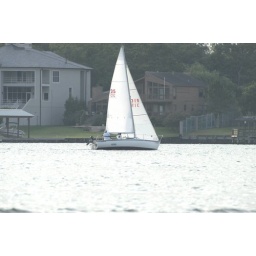
Clear Lake, Texas Wednesday sail boat races in 2005